John Hall (Canadian artist)

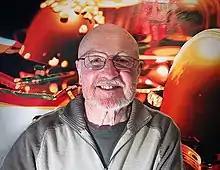
John Hall in 2011

John Hall (born January 17, 1943) is a Canadian modernist painter from Alberta, known for his highly realistic painting style.